Jan František Beckovský

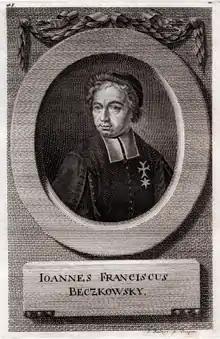
Jan František Beckovský

Jan František Beckovský (18 August 1658 – 26 December 1725), was a Czech historian, writer, translator, and priest.